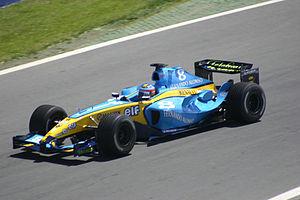
Résultats du Grand Prix du Canada de Formule 1 2004 qui a eu lieu au circuit Gilles-Villeneuve le 13 juin.
La Renault R24 est la monoplace de Formule 1 engagée par l'écurie Renault F1 Team dans le cadre du championnat du monde de Formule 1 2004 aux mains de Fernando Alonso, Jarno Trulli et Jacques Villeneuve. Les pilotes d'essais sont le Français Franck Montagny et le Japonais Satoshi Motoyama.